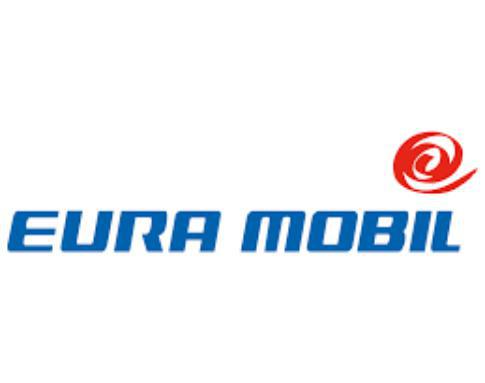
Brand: mobil
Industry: Necessities